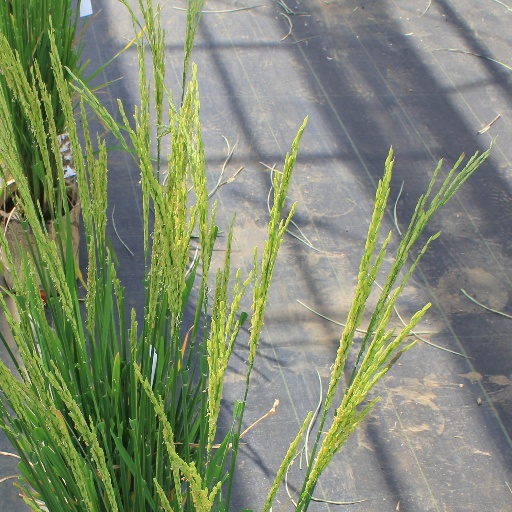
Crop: rice